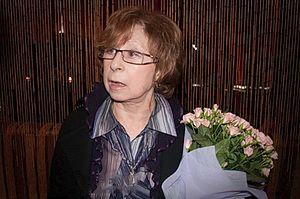
Lia Medjidovna Akhedjakova, née le 9 juillet 1938 à Dnipro en URSS, est une actrice soviétique puis russe, distinguée Artiste du peuple de la Fédération de Russie en 1994.